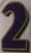
Number: 2